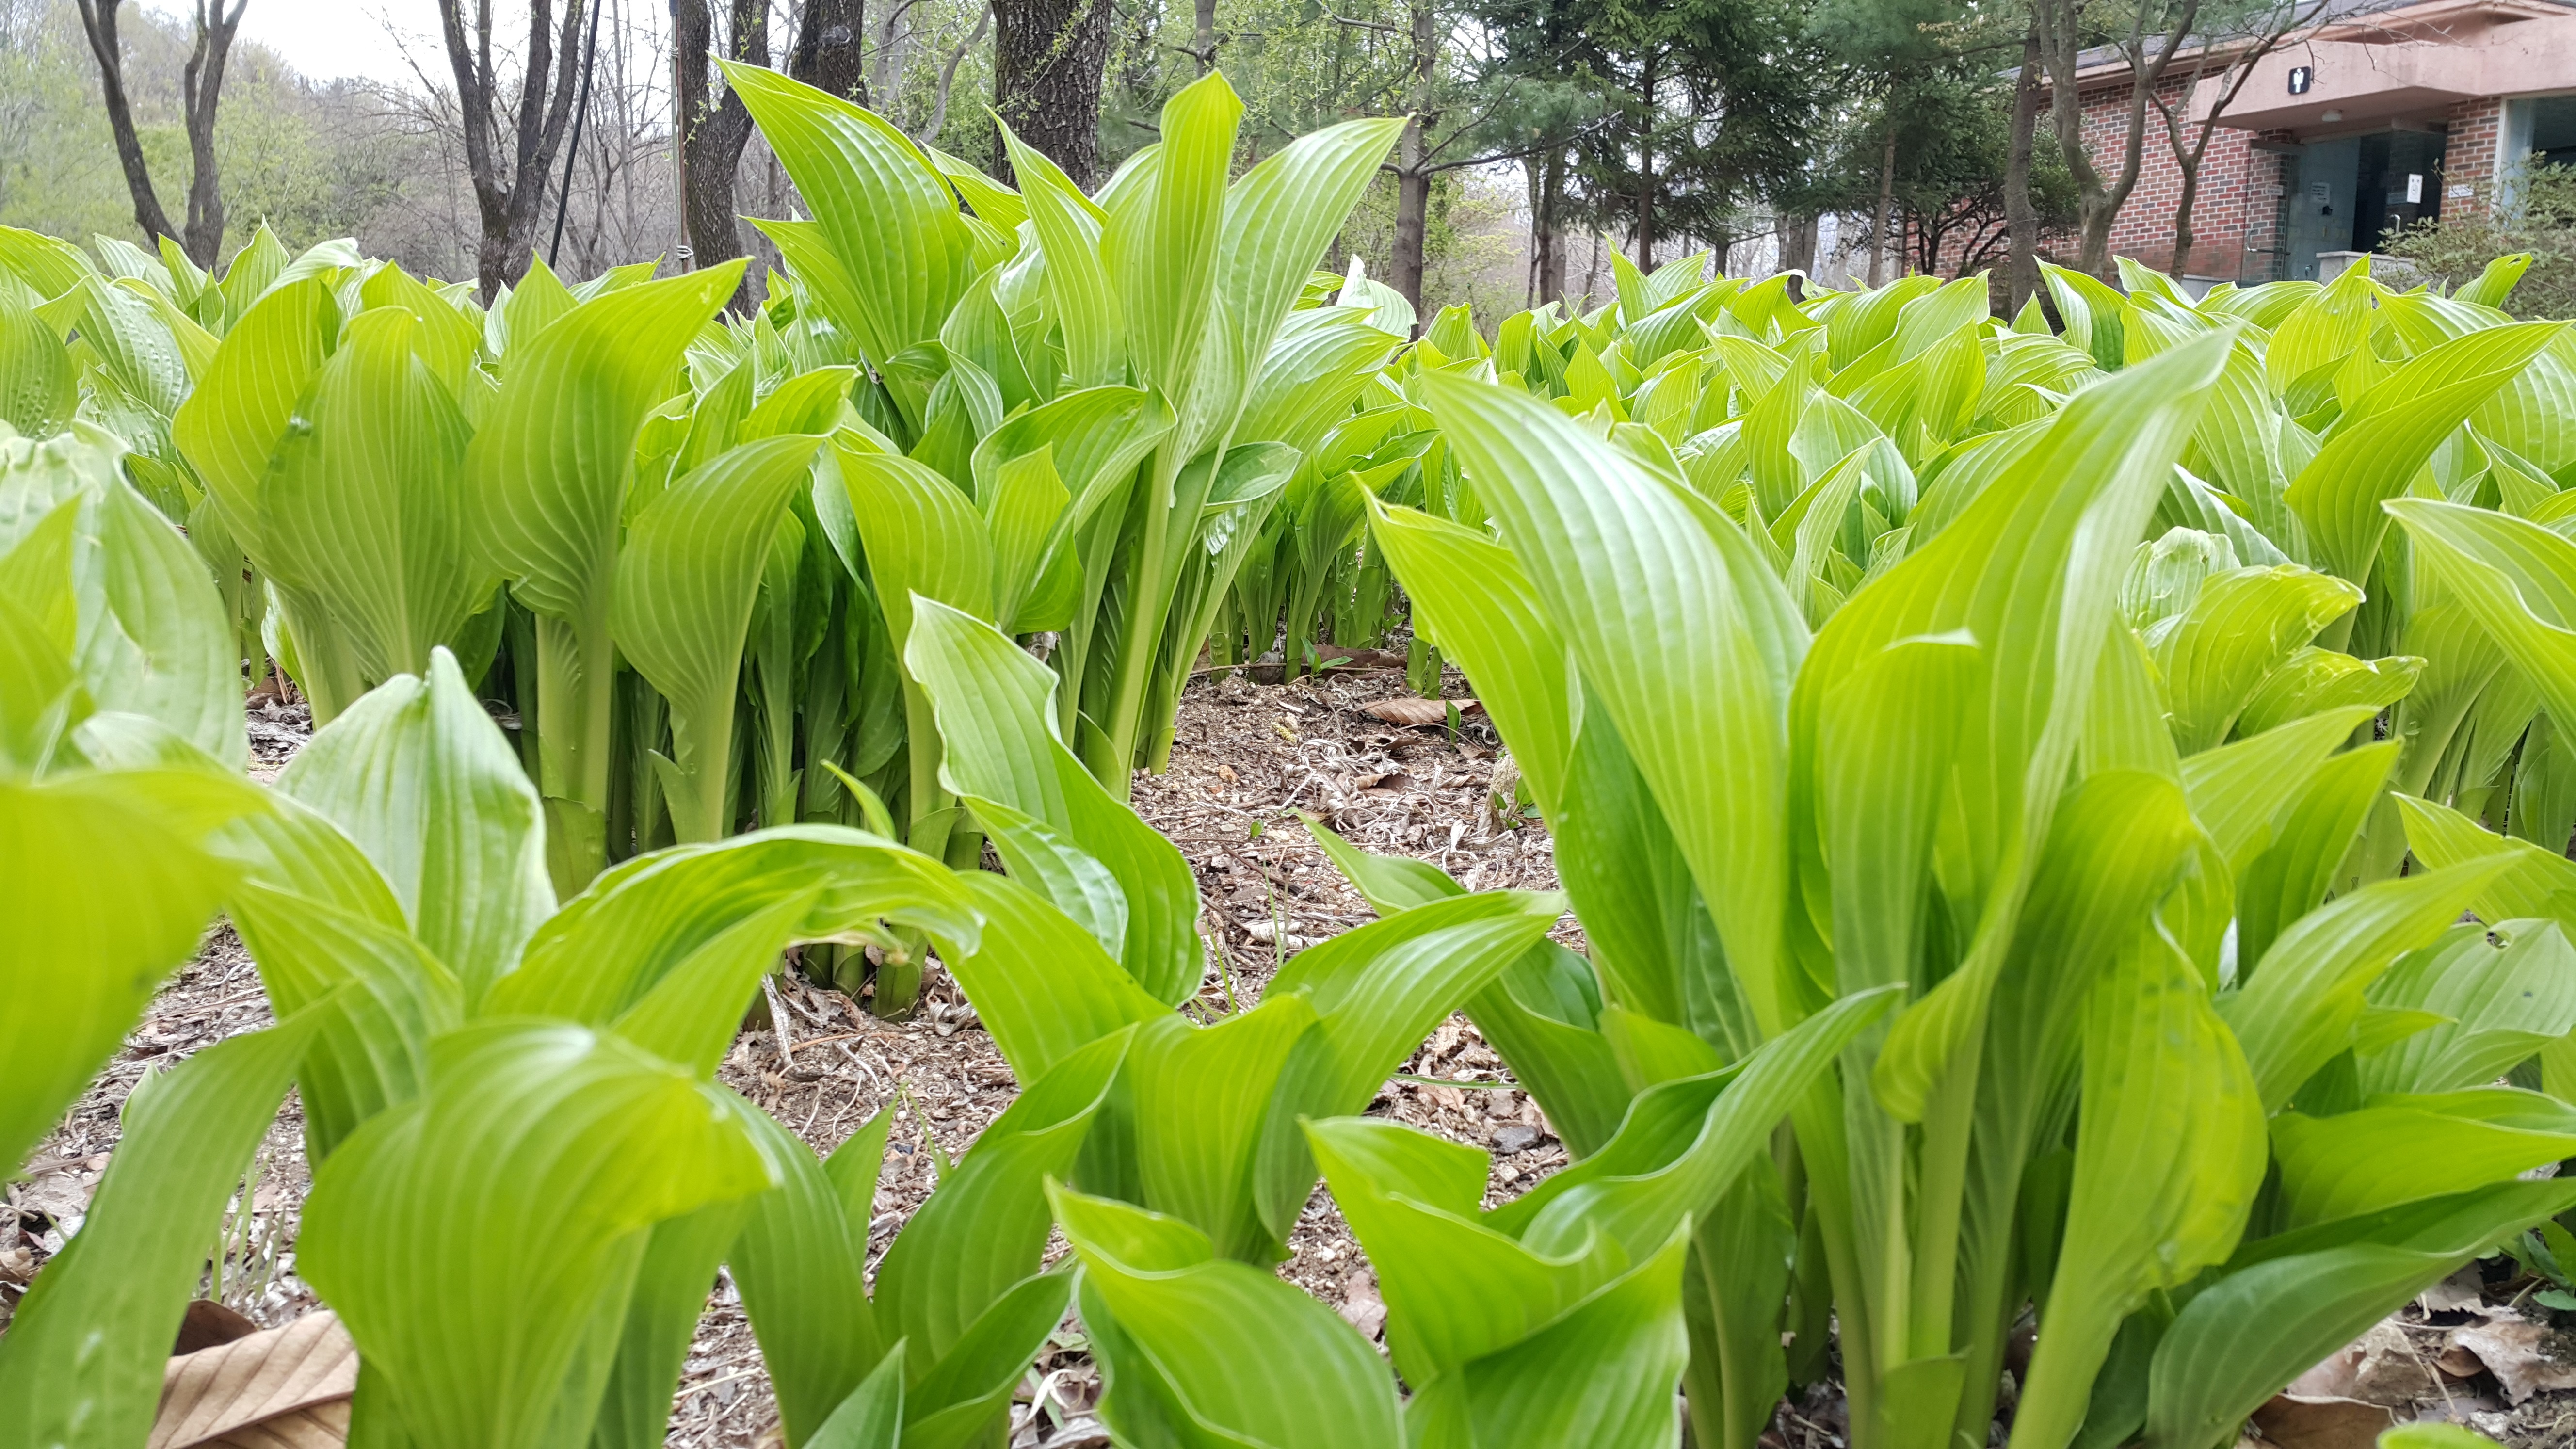
nature, plant, flower, spring, botany, garden, flowers, flowering plant, state of the union, canna lily, grass family, land plant, canna family, vivian chu